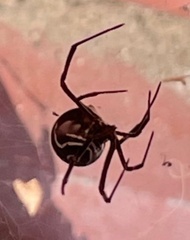
Species: Lactrodectus_hesperus